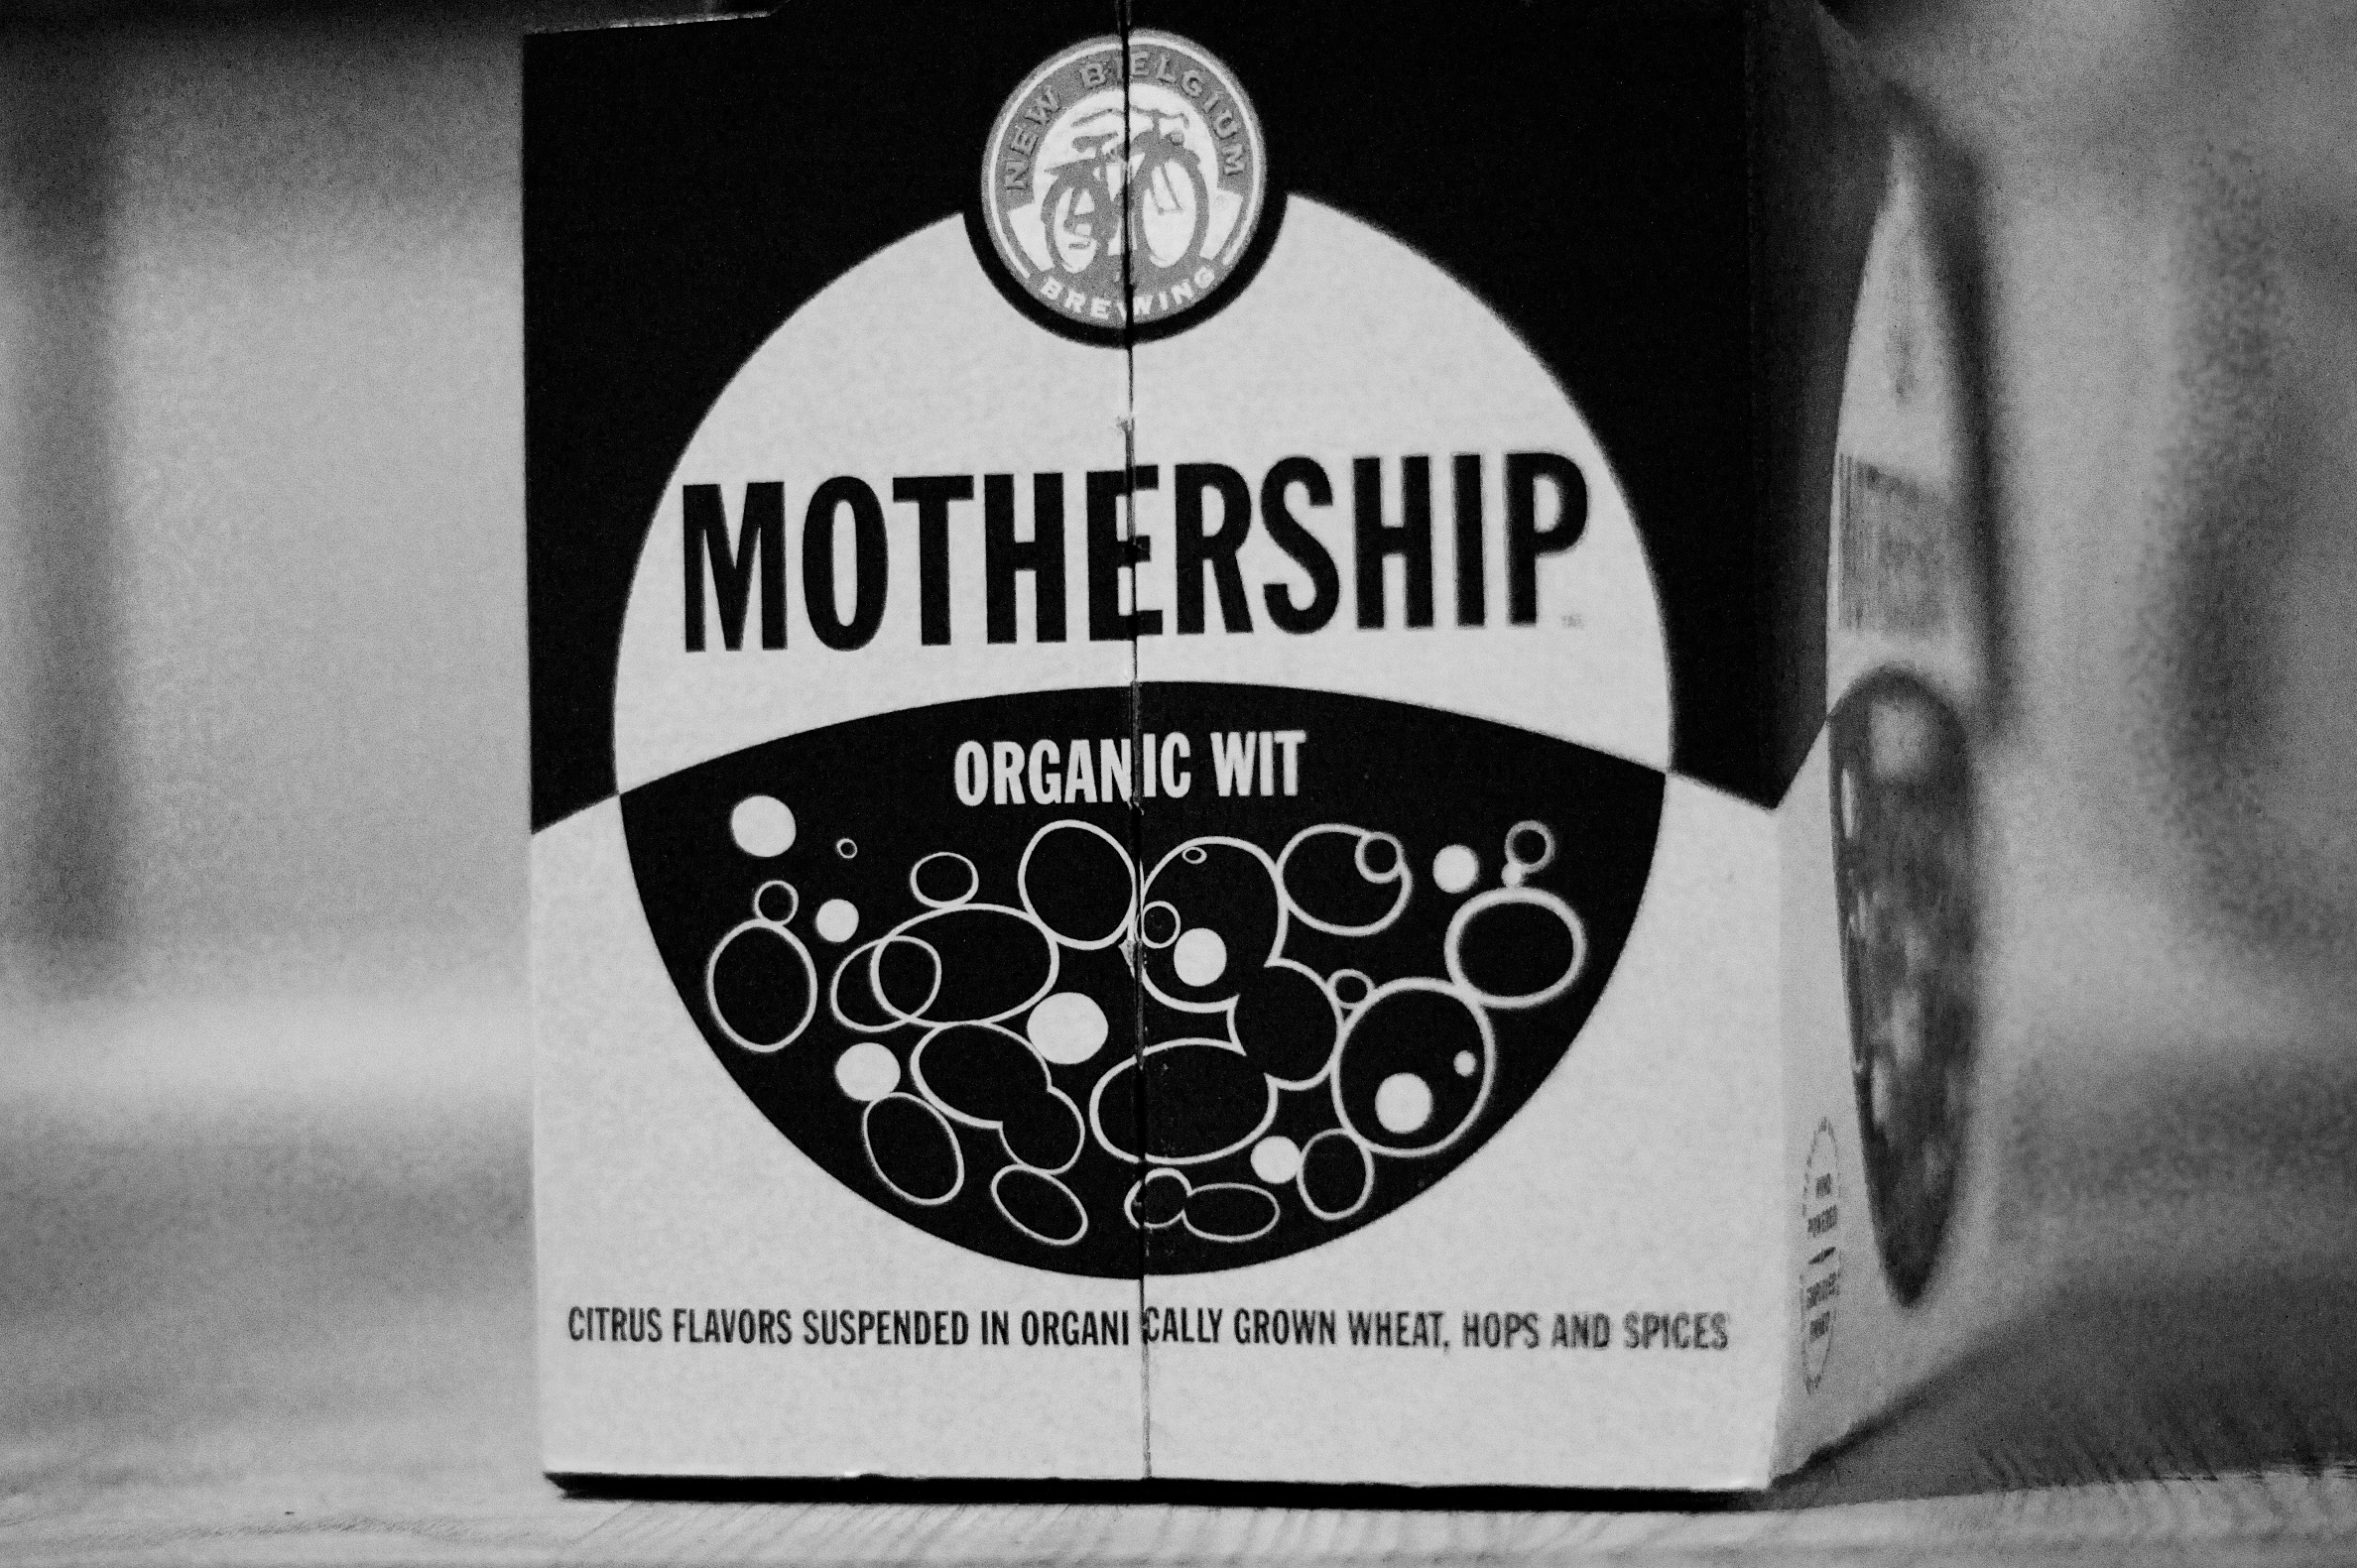
black and white, white, advertising, drink, black, monochrome, beer, label, brand, logo, liqueur, alcoholic beverage, monochrome photography, distilled beverage